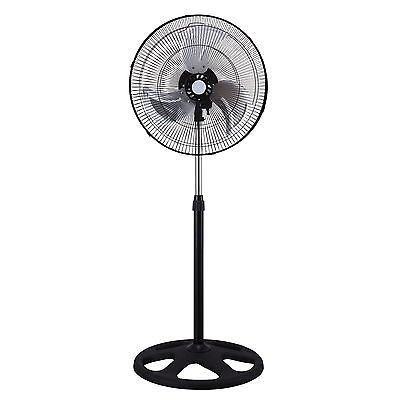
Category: fan